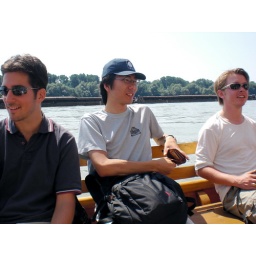
Crossing the river by boat